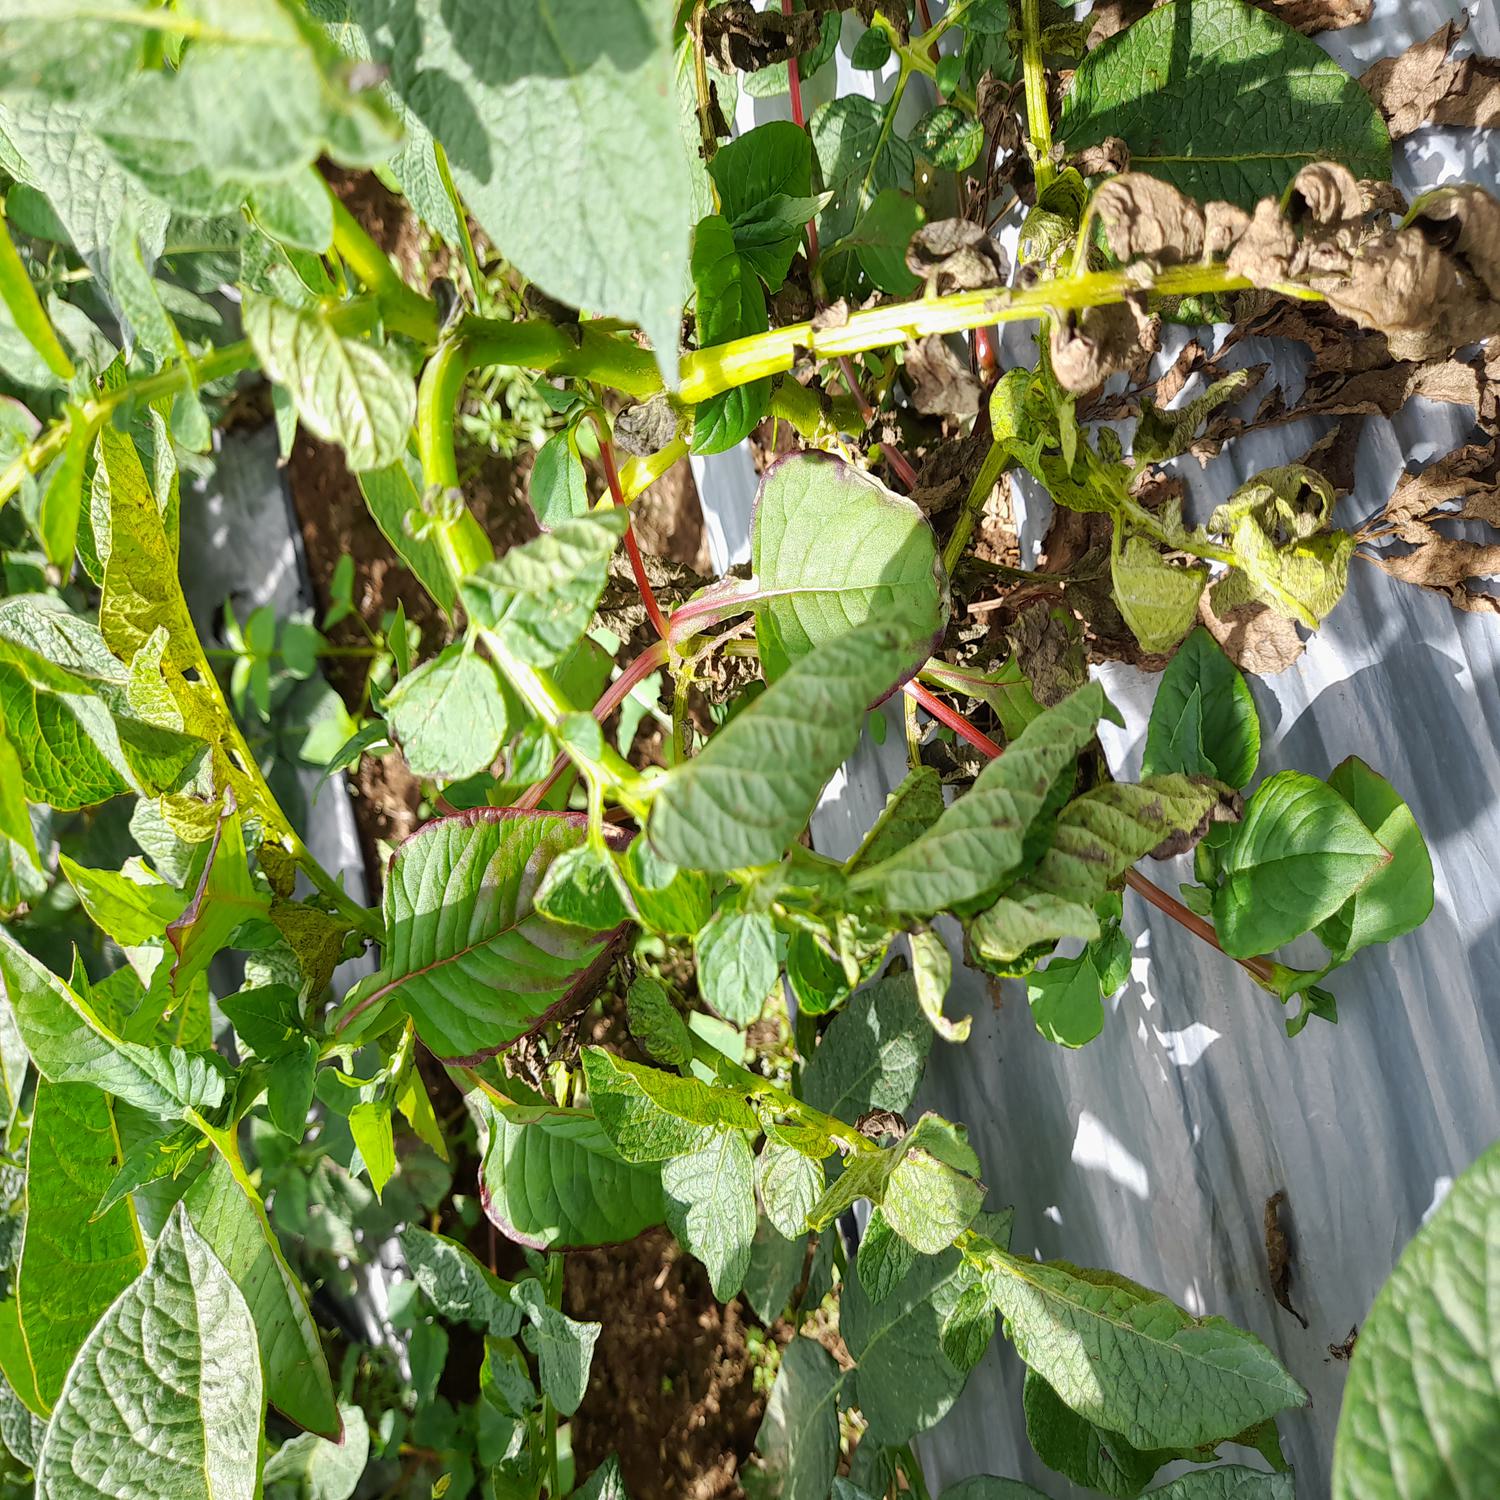
Etiqueta: Pudricion_Parda